Troubletwisters (book series)

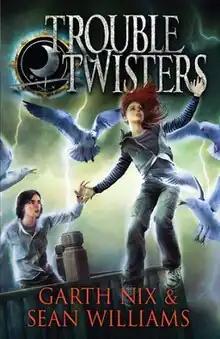
First edition (AUS) cover of first novel

Troubletwisters is an ongoing series of young adult fantasy novels by Garth Nix and Sean Williams. The first novel in the series, "Troubletwisters" was released on May 1, 2011 through Scholastic Press and Allen & Unwin. Williams and Nix have stated that the series will comprise five novels.